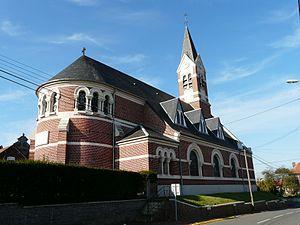
église de Flesquières (Nord, France)